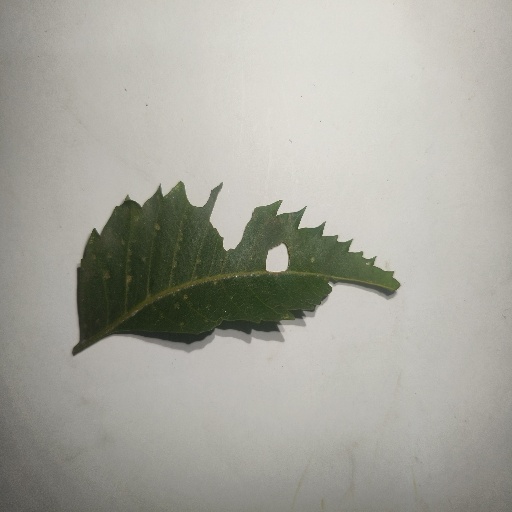
Species: Neem
Leaf condition: Shot Hole Leaf